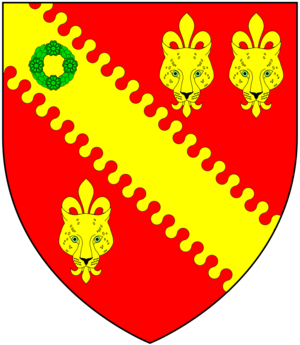
Lionel Hallam Tennyson, 3e baron Tennyson est principalement connu comme joueur de cricket de première classe qui était capitaine du Hampshire et de l'Angleterre. Petit-fils du poète Alfred Tennyson et fils du gouverneur général d'Australie, il succède à son père au titre en 1928, connu auparavant sous le nom de « l'hon Lionel Tennyson. » Il ne faut pas le confondre avec son oncle, dont il porte le nom, qui était aussi « l'hon Lionel Tennyson. »